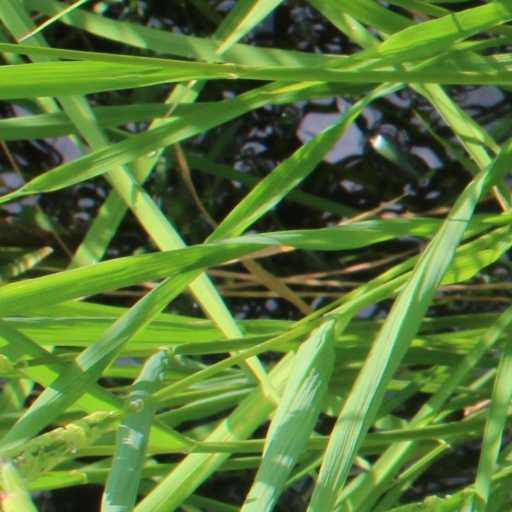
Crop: rice